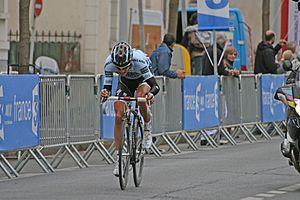
Kasper Klostergaard Larsen est un coureur cycliste professionnel danois né le 22 mai 1983 à Horsens. Il a couru sept saisons sous les couleurs de CSC devenue par la suite CSC Saxo Bank, Saxo Bank, Saxo Bank-Sungard et Saxo Bank-Tinkoff Bank, équipe dans laquelle il est passé professionnel en 2006 après y avoir été stagiaire en fin de saison 2005. Il ne compte à ce jour aucune victoire professionnelle, le meilleur résultat de sa carrière étant une troisième place à Paris-Tours en 2011.